Hurricane Ike

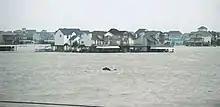
Flooding in Galveston, Texas

In Houston, windows also broke in downtown buildings, including the 75-story JP Morgan Chase Tower, and Reliant Stadium lost part of its roof. As a result of the high wind and eyewall that passed directly through the city, power outages were a major problem. Some residents were without electricity for over a month. Because the storm system moved rapidly and did not linger over Houston, flooding was not a major problem for most of the city, as it normally is in a storm event, as a result of the relatively flat topography.